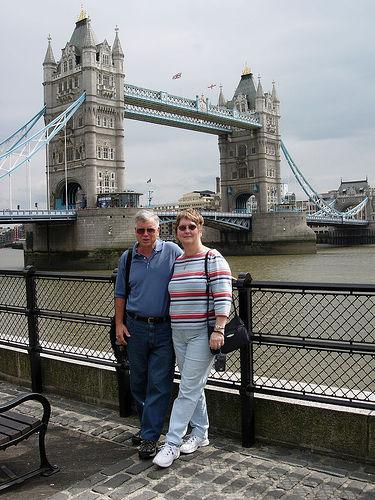
Weather: cloudy or overcast